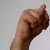
The image shows a hand gesture representing the letter 'N' in Indian Sign Language.